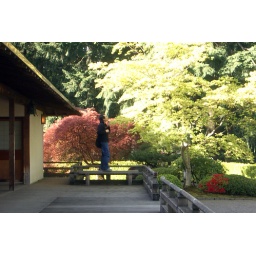
Turns out there was a little bird that lived in the bird house behind him.